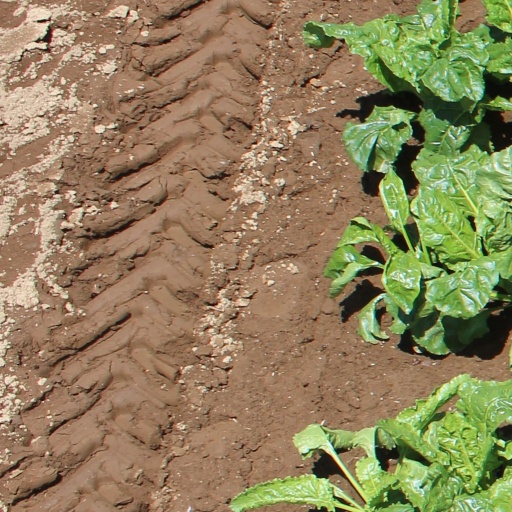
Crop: sugar beet